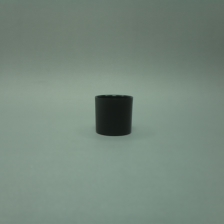
Color: black
Cap type: standard cap